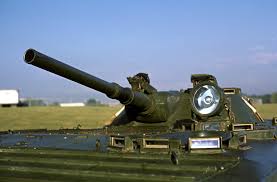
Label: BMP